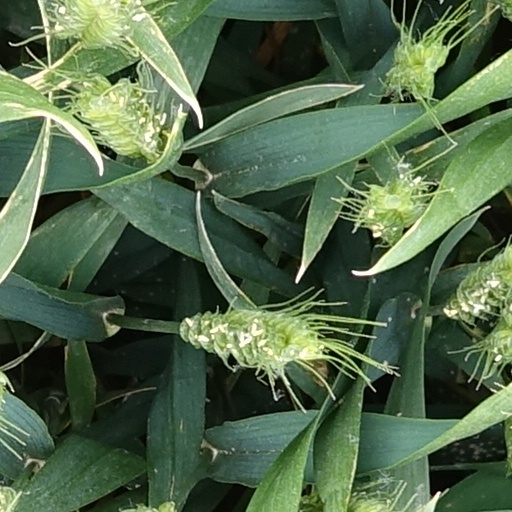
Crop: wheat